Louie Gohmert

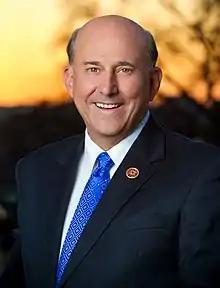
Official portrait, 2013

Louis Buller Gohmert Jr. (born August 18, 1953) is an American attorney, politician, and former judge who was the U.S. representative from Texas's 1st congressional district from 2005 to 2023. Gohmert is a Republican and was part of the Tea Party movement. In January 2015, he unsuccessfully challenged John Boehner for Speaker of the House of Representatives. In November 2021, he announced his candidacy in the 2022 Texas Attorney General election. He failed to advance to the Republican primary runoff, finishing fourth with 17% of the vote. His political positions are often considered far-right.